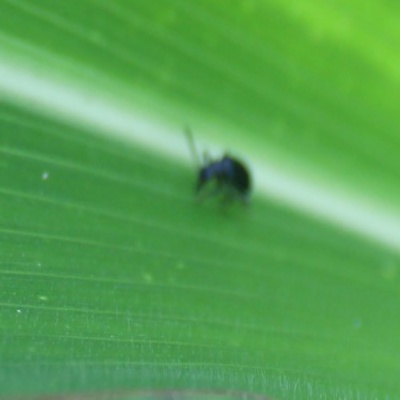
Crop: Maize
Condition: leaf beetle